Varaha Temple, Khajuraho

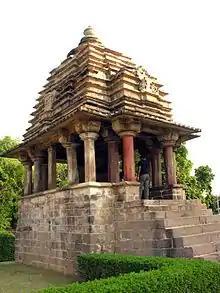
Varaha temple at Khajuraho

The Varaha Temple at Khajuraho (Devanagri: वराह मंदिर) enshrines a colossal monolithic image of Varaha, the boar avatar of the Hindu god Vishnu. This temple depicts Varaha as a purely animal form. The temple is located in the Western Group of Temple Complex Khajuraho Group of Monuments, a World Heritage Site inscribed by UNESCO in 1986 because of its outstanding architecture and testimony to the Chandela dynasty. Khajuraho is a small village in Chattarpur District of Madhya Pradesh, India.